Kvitel

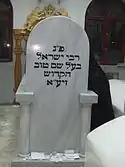
"Kvitelach" left on the grave of the Baal Shem Tov in Medzhybizh, Ukraine.

It is a common practice for Hasidic Jews to place "kvitelach" on the gravesite of a Rebbe or "tzadik" with the belief that the soul of the deceased will pray for them in Heaven. The visitor usually sits beside the grave to write his "kvitel" and meditate on his request, and then tears the "kvitel" and throws it on top of the grave. Many graves of Jewish holy men are constructed with special apertures for the insertion of "kvitelach".